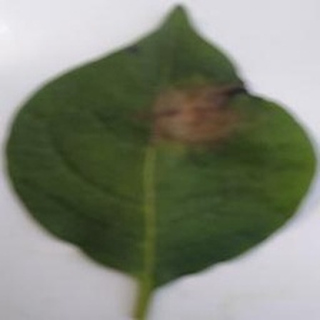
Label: potato_late_blight